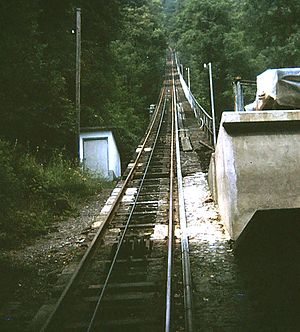
Harderbahn
Banen set fra nederste station
Før afgang fra den nederste station på Harderbahn, Interlaken, Schweiz. August 1977.
Harderbahn er en kabelbane i udkanten af Interlaken i Schweiz. Banen går fra Brienzstrasse i byens nordlige udkant, op over det skovbevoksede bjergområde Wanniwald til udsigtsstedet Harder Kulm.